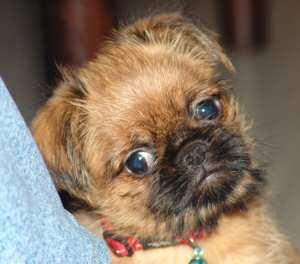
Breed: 209-n000042-Brabancon_griffo